Qalam

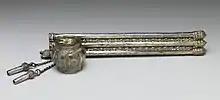
A Turkish penbox and inkwell that would have been used by calligraphers.

Calligraphy holds a central position in the Islamic artistic tradition, and because of this there exist a large variety of accessories to accompany the "qalam" and its users, such as pen boxes, ink wells, and knives for cutting the reeds. These tools were often very ornamented and cherished objects and reflected countless hours of other artists and craftsmen. The ink used in antiquity was most frequently black or dark brown, and was made from gum arabic, soot, gallnuts, or vitriol. Some Qurans, however, are written entirely in gold, and more contemporary calligraphers may use a wider variety of colors. Abu Ali Muhammad ibn Muqla, a Persian official of the Abbasid Caliphate, developed a standardized system of writing calligraphy based on the marks made with the point of a reed pen, in combination with other geometric principles. As far as other aspects of ornamentation go, metallic inks on colored parchment passed from Byzantium to Muslim Spain, and Arabic calligraphy in turn made its way back to Europe.